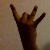
The image shows a hand gesture representing the number 8 in Indian Sign Language.